Patrik Giardino

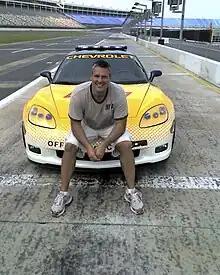
Patrik Giardino photo from NASCAR photo shoot for Maxim Magazine.

Patrik Giardino (born 1966) is a Swedish photographer and director based in America. He is best known for his celebrity portraits, advertising, sports photography and directing.